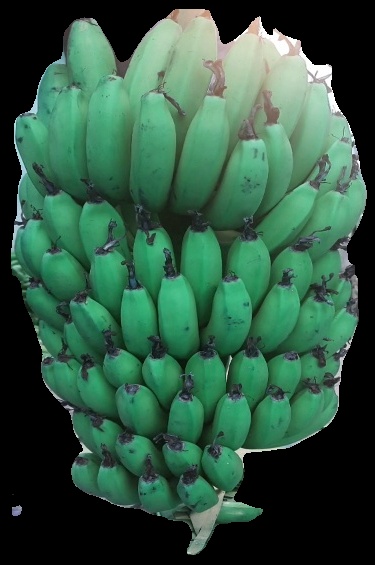
Variety: pachbale
Grade: grade2